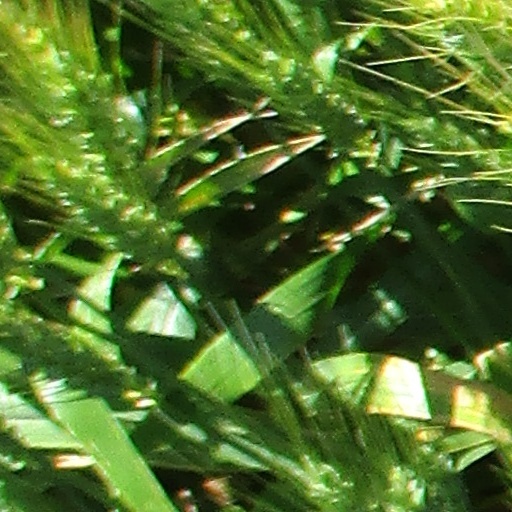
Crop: wheat